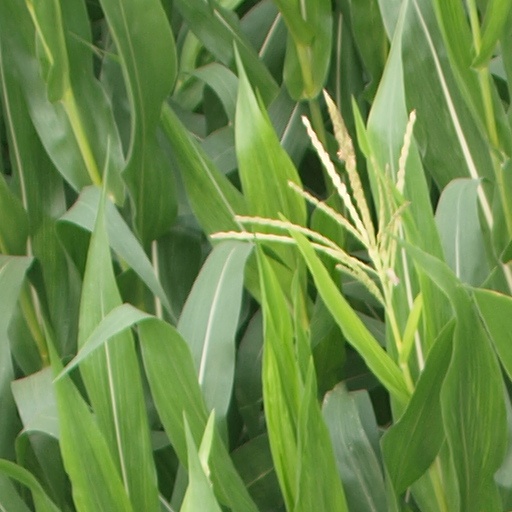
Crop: maize; corn